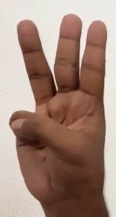
ASL sign: W